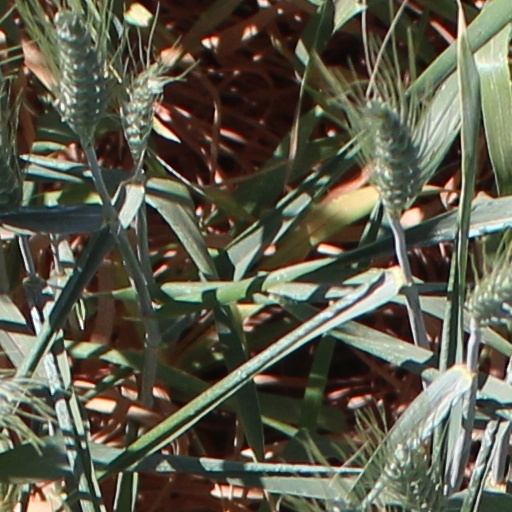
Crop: wheat